Armen Garo

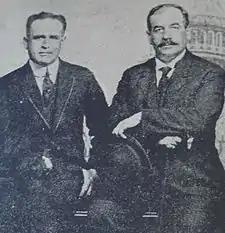
Ambassador Armen Garo with the United States ambassador

On 14 November, at the Bergmann Offensive, the second battalion of the Armenian volunteers engaged in battle for the first time, near Bayazid. In the course of a bloody combat which lasted twenty-four hours, Dro, the commander of the battalion, was seriously wounded, and Garo was forced to immediately take his place.